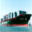
Label: ship